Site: brandenburg
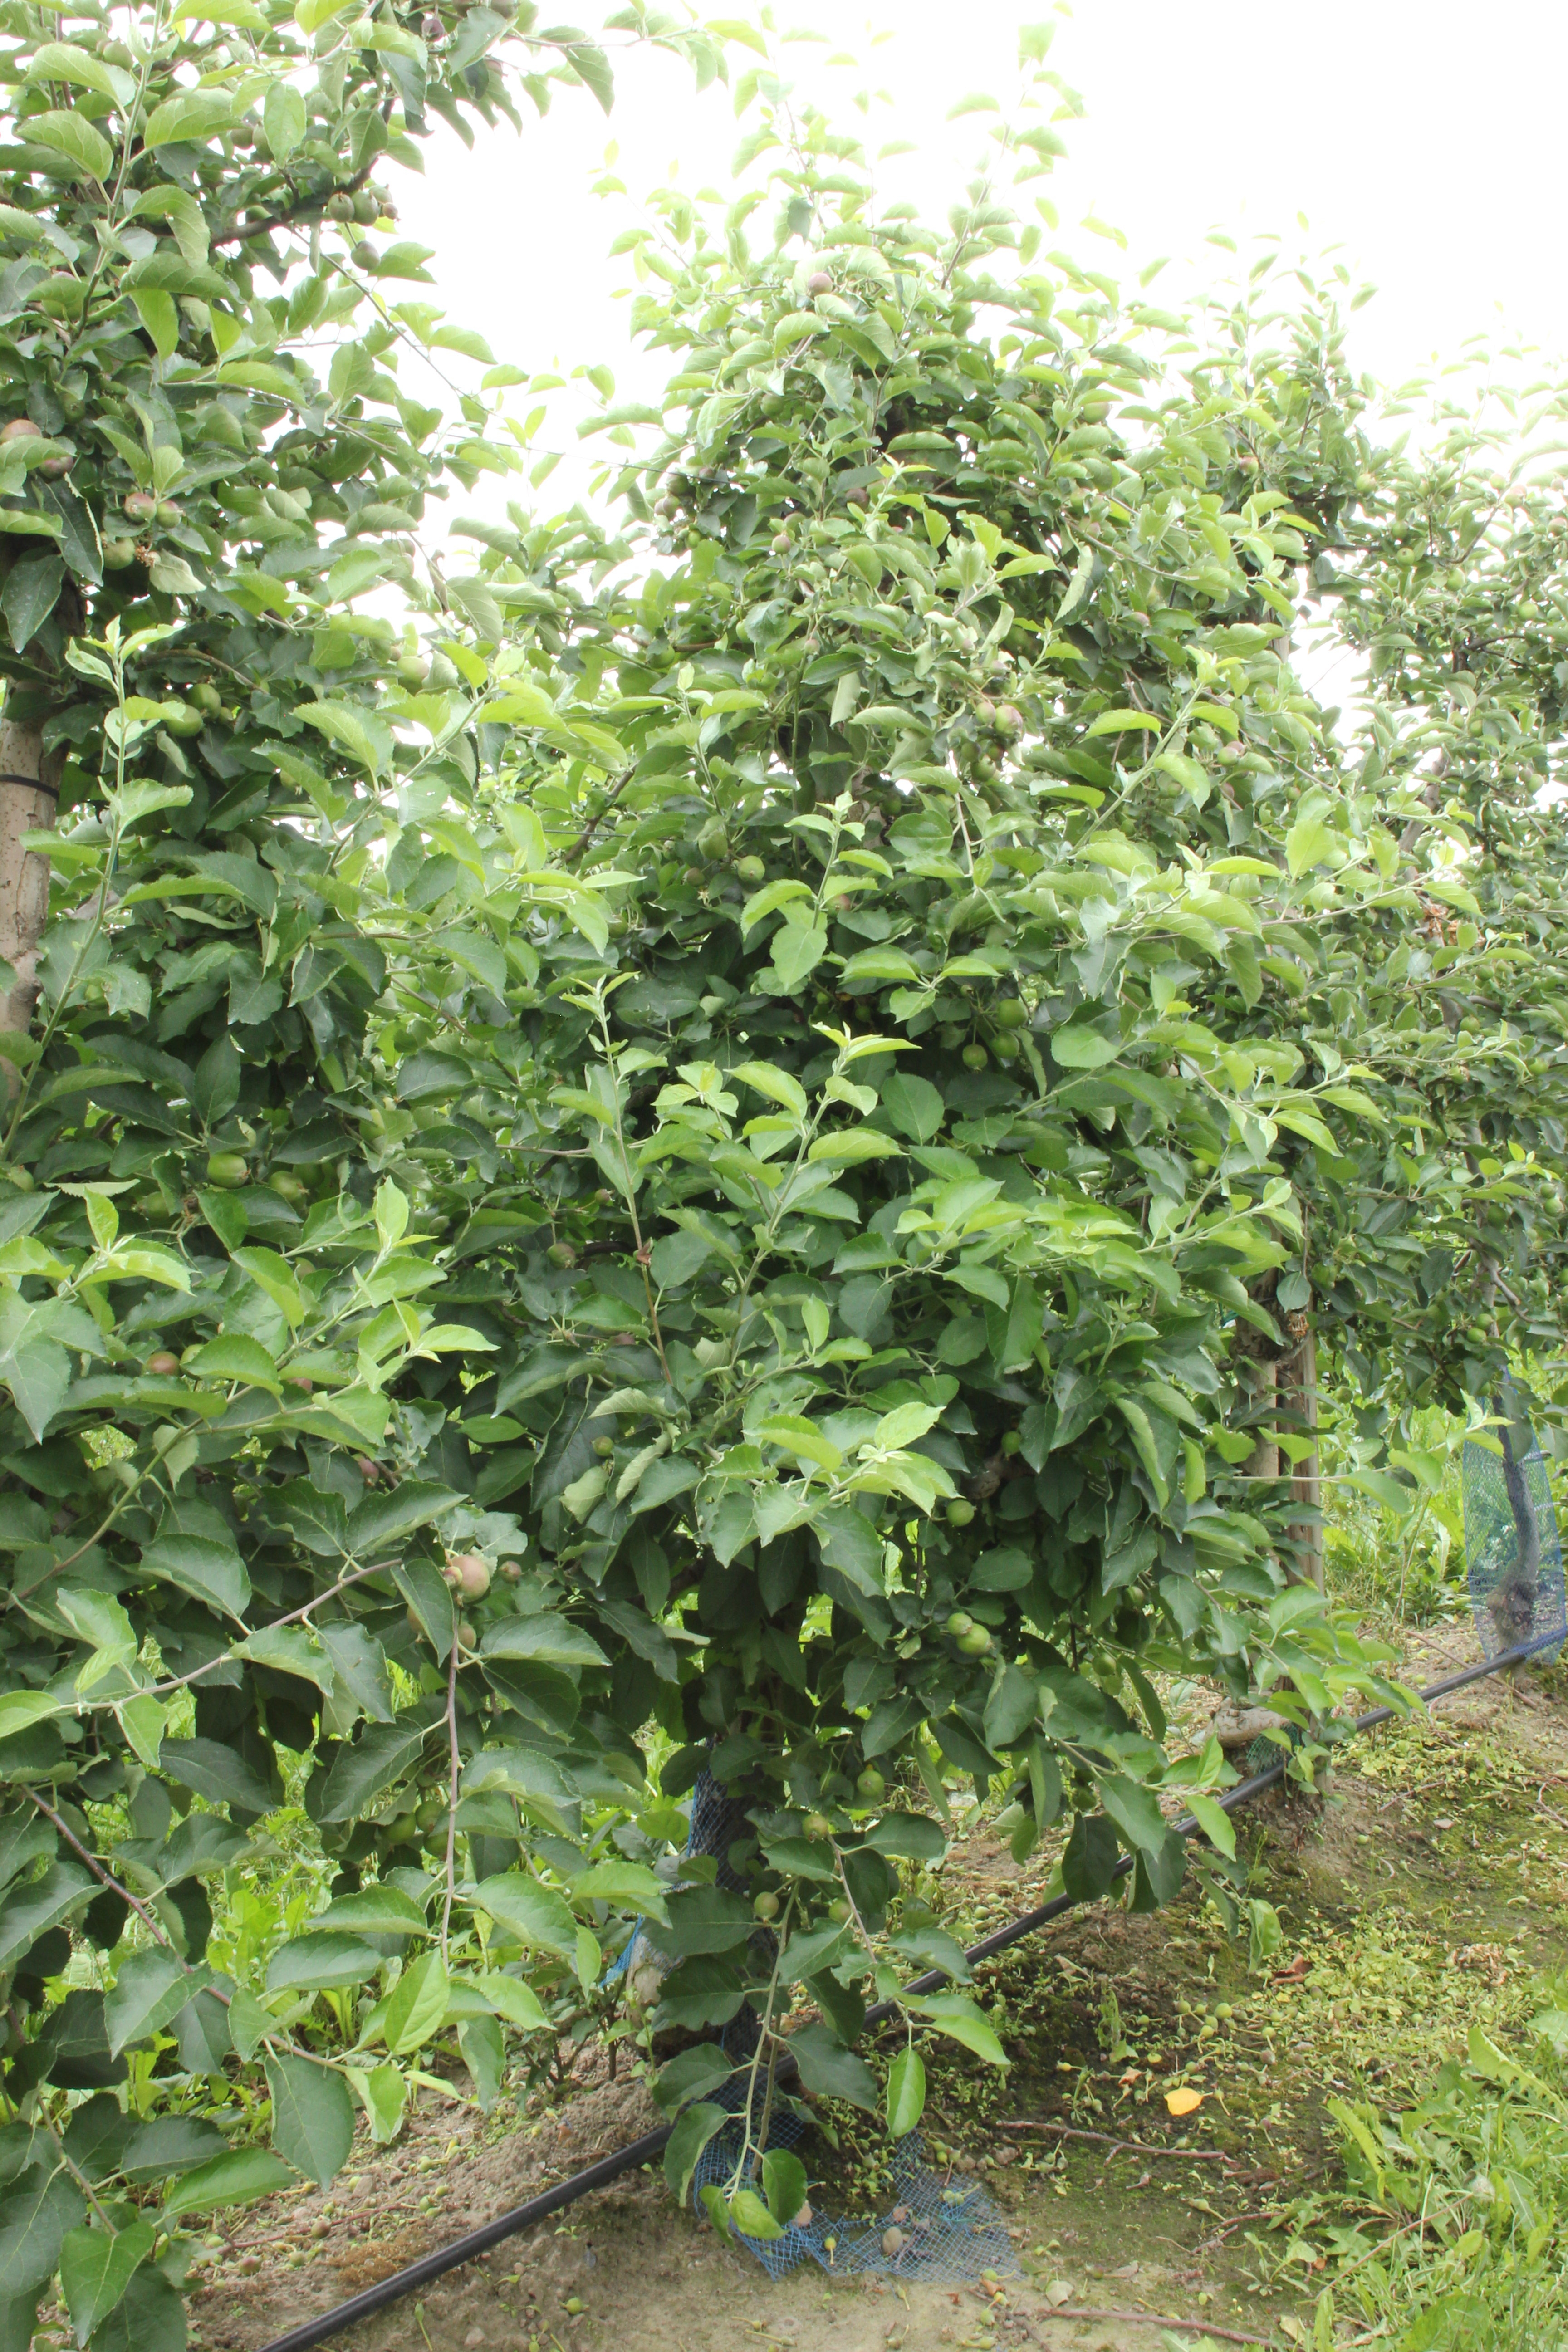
Growth stage (BBCH 73): Development of fruit